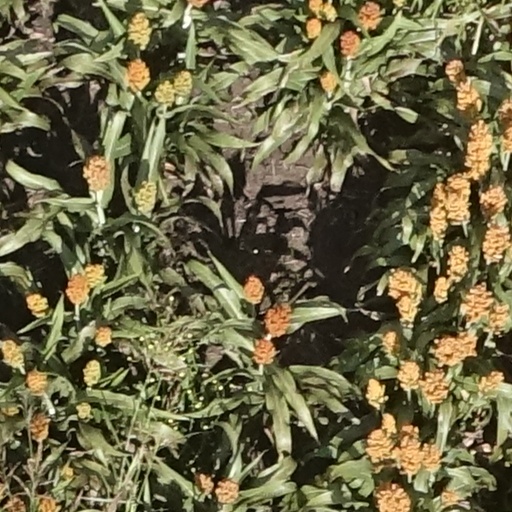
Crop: sorghum